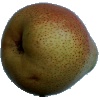
Label: pear_forelle